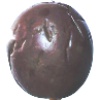
Label: passion_fruit